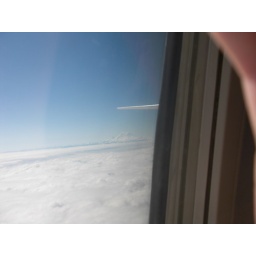
Looking out the window of the plane as we fly from Miami to Seattle. Photo taken by Dan.